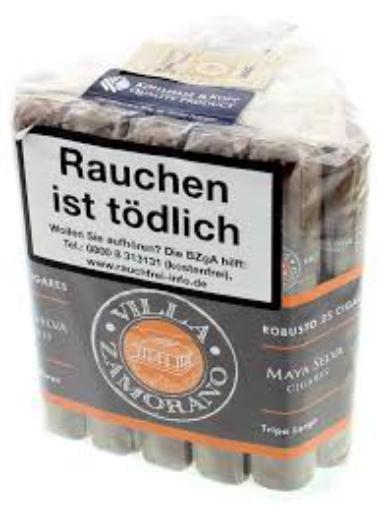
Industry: Necessities